Describe the emotion expressed in this image:  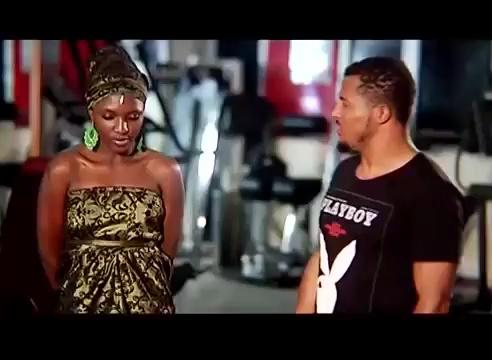
This person displays Fear, valence and arousal with high intensity.